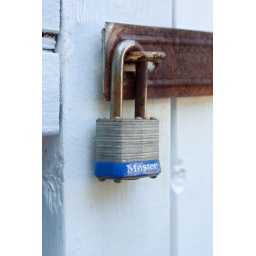
Everything's secure in the back shed at our beach house again.